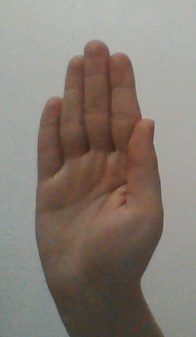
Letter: seen